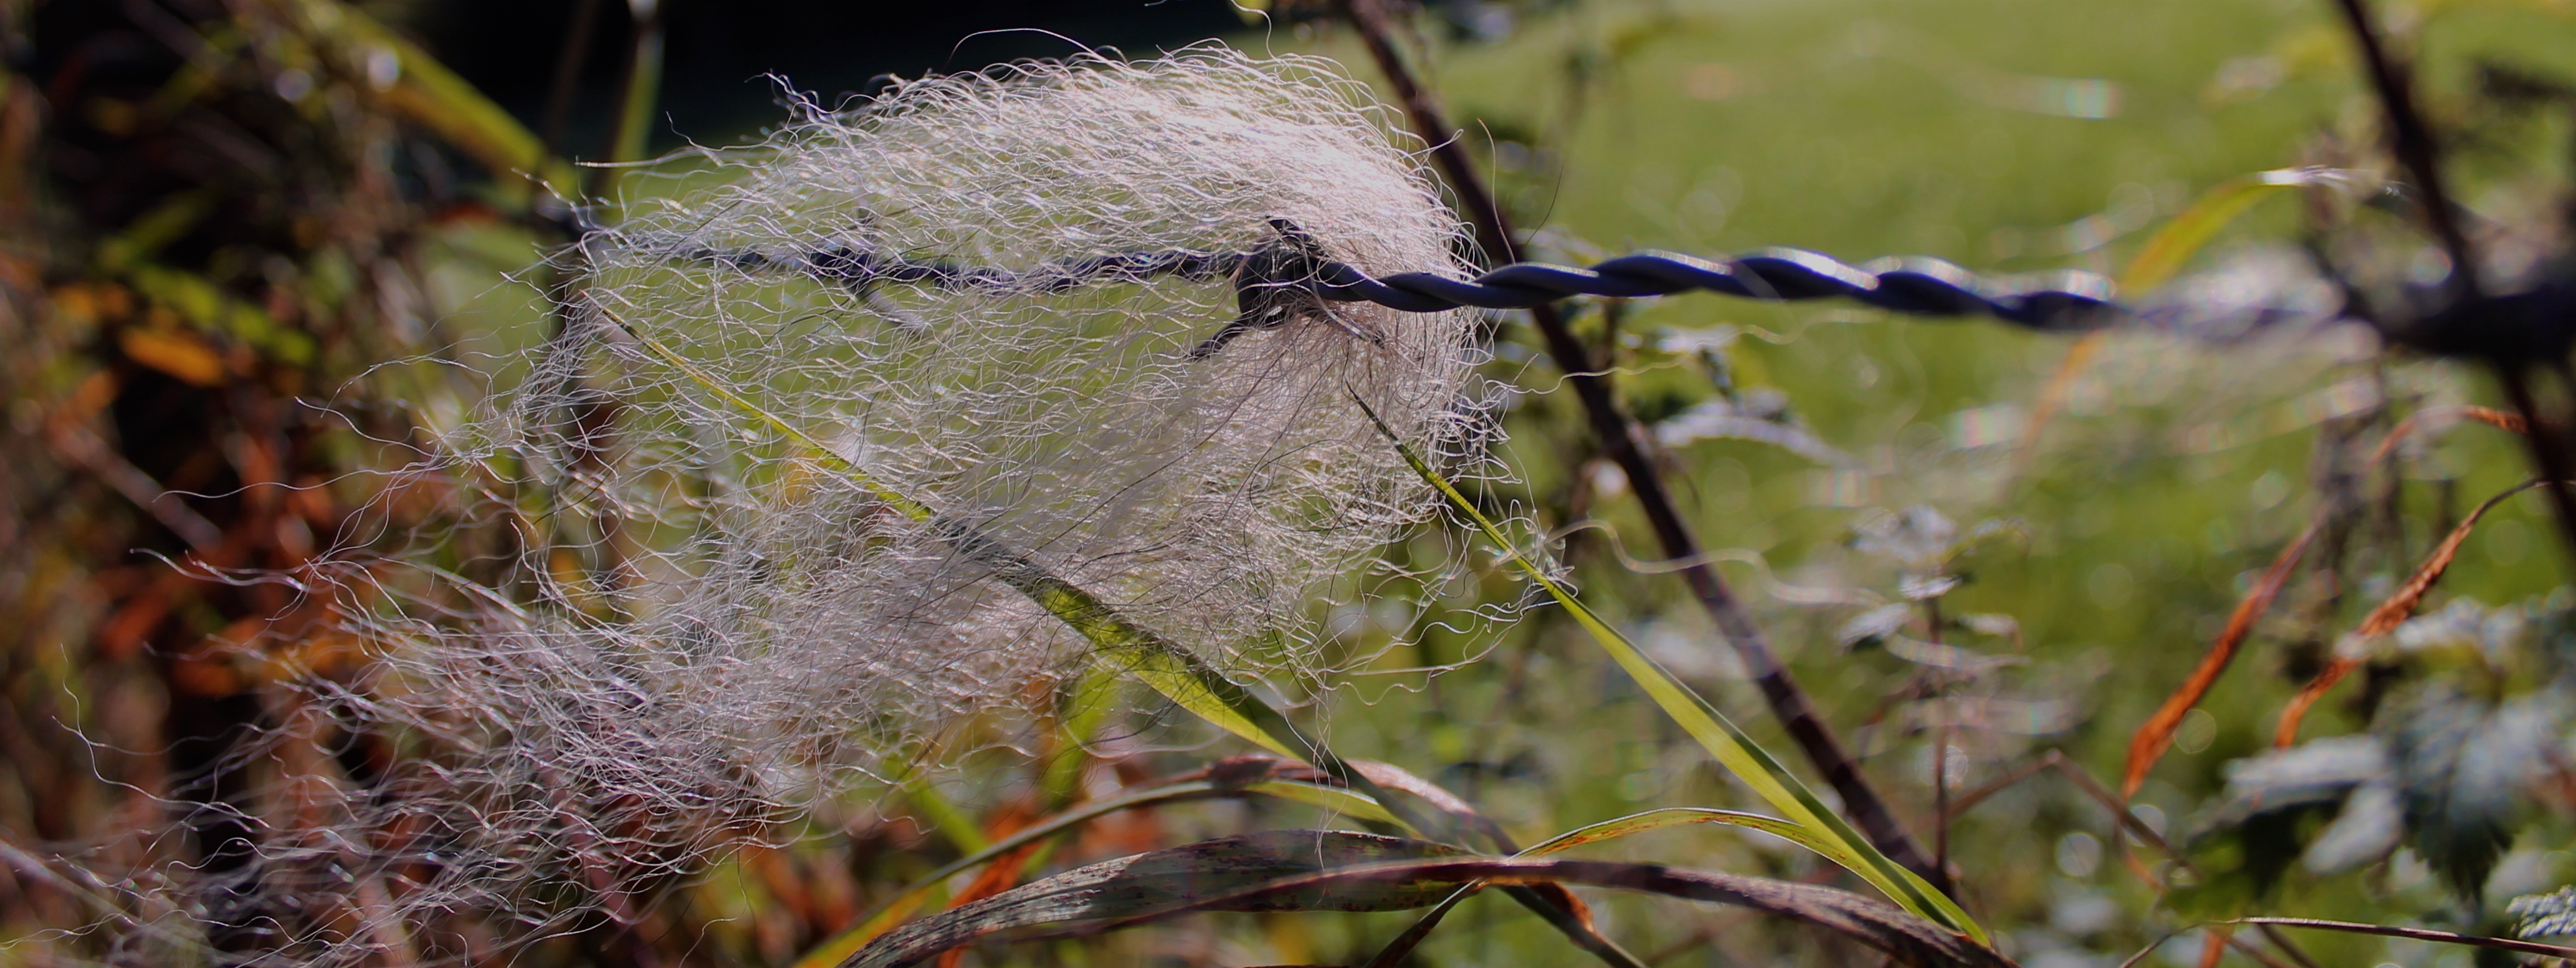
nature, grass, branch, fence, barbed wire, leaf, flower, wildlife, green, insect, autumn, flora, fauna, invertebrate, close up, moments, habitat, macro photography, thorns spines and prickles